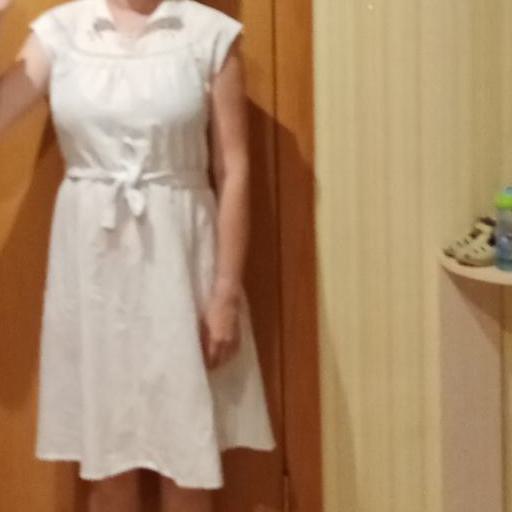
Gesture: no_gesture